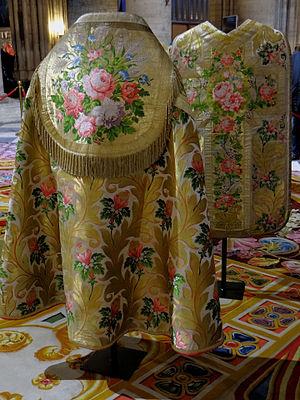
Chape et Chasuble de l'ornement «
Un brocart est une étoffe de soie rehaussée de dessins brochés d’or et d’argent. Le terme de brocart a souvent été appliqué à des soieries brochées richement décorées.